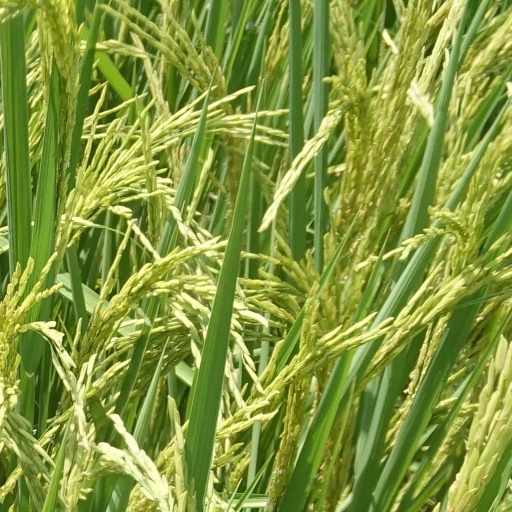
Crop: rice